Italian Renaissance garden

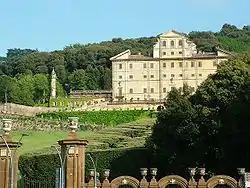
Gardens of the Villa Aldobrandini (1598)

The Italian Renaissance garden was a new style of garden which emerged in the late 15th century at villas in Rome and Florence, inspired by classical ideals of order and beauty, and intended for the pleasure of the view of the garden and the landscape beyond, for contemplation, and for the enjoyment of the sights, sounds and smells of the garden itself.